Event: Nepal Earthquake
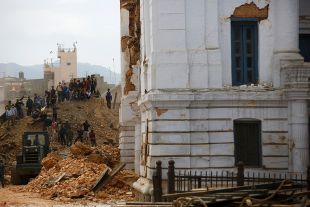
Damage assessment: damage